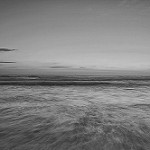
Label: B & W